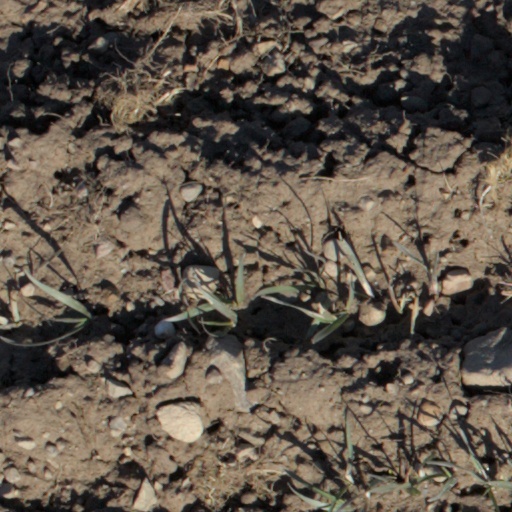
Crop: wheat